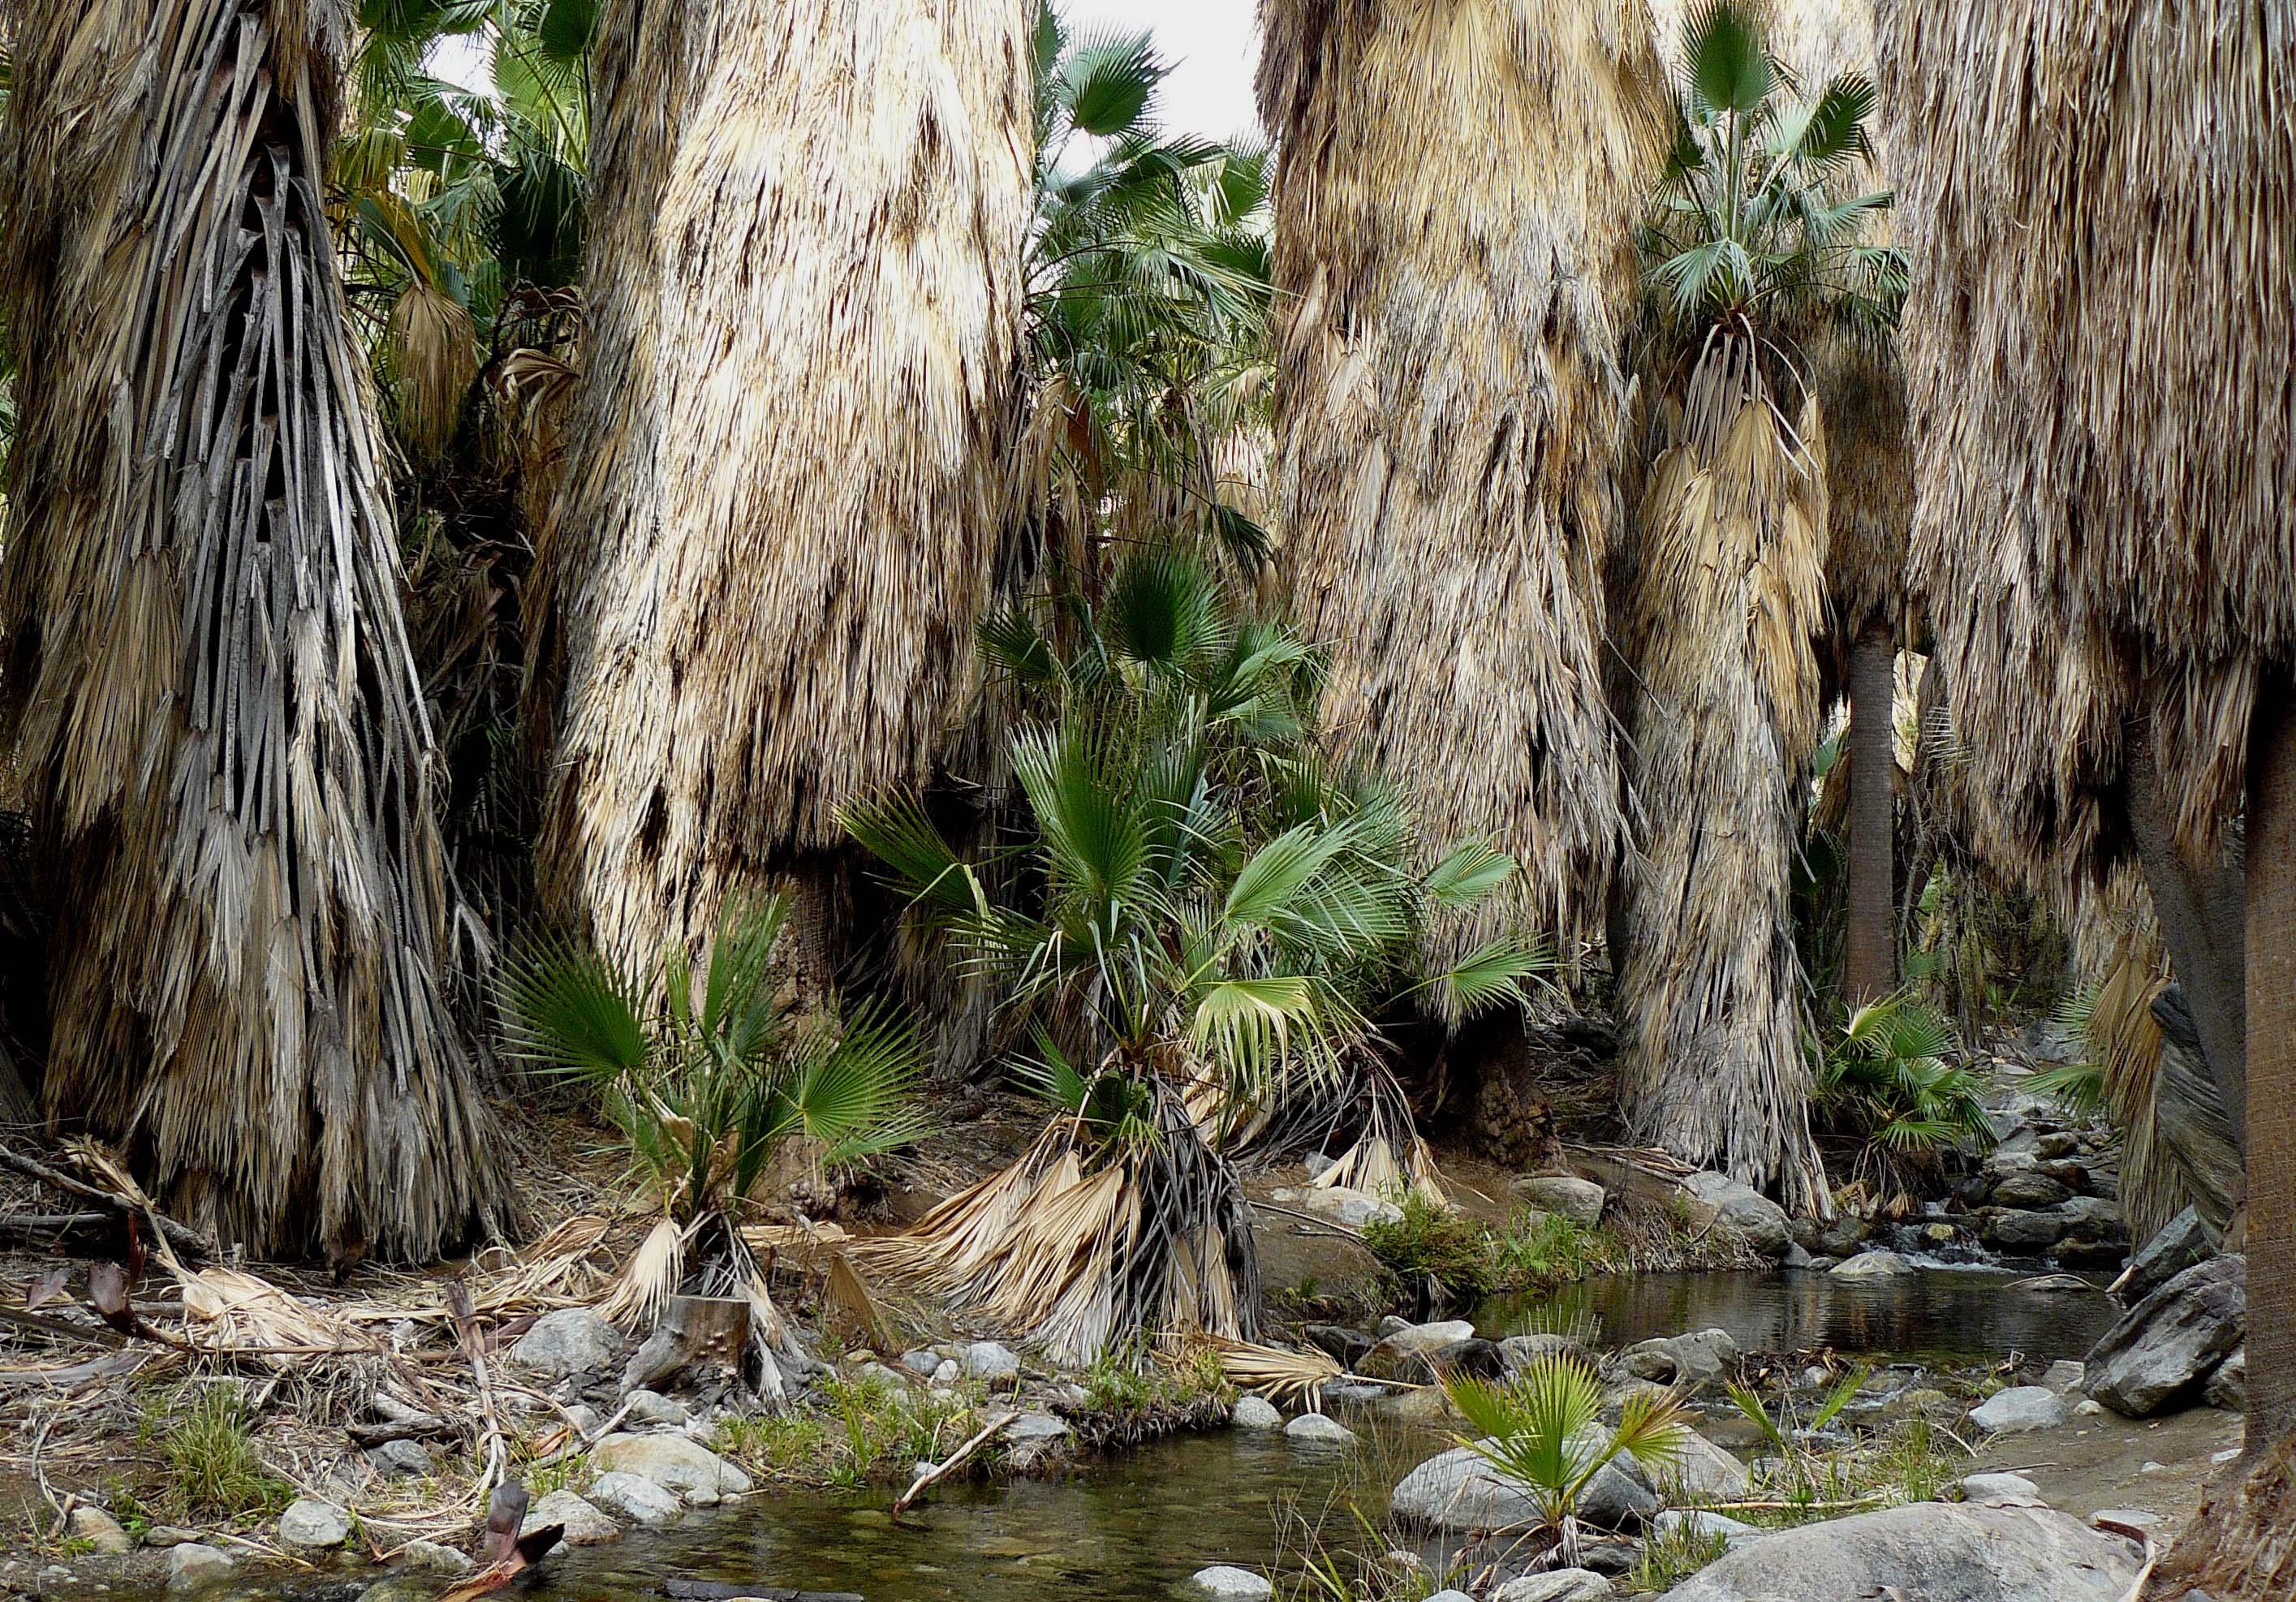
tree, forest, wilderness, plant, flower, trunk, formation, wildlife, stream, jungle, flora, rainforest, woodland, palms, habitat, californianativeplants, desertpalms, washingtoniafilifera, natural environment, woody plant, arecales